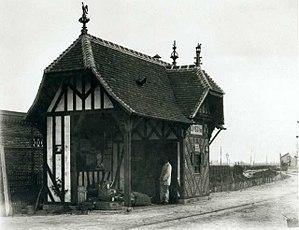
Gare des chemins de fer du Calvados de Dives
La gare de Dives - Cabourg est une gare ferroviaire française de la ligne de Mézidon à Trouville-Deauville, située sur le territoire de la commune de Dives-sur-Mer, à proximité de Cabourg, dans le département du Calvados en région Normandie.
Les Chemins de fer du Calvados est une ancienne compagnie qui exploitait un réseau de voies ferrées d'intérêt local à voie étroite de type Decauville. Le réseau est ouvert par étapes à partir de 1891 d'abord par la Société anonyme des établissements Decauville Aîné, puis, à partir de 1895, par la Société anonyme des Chemins de fer du Calvados.